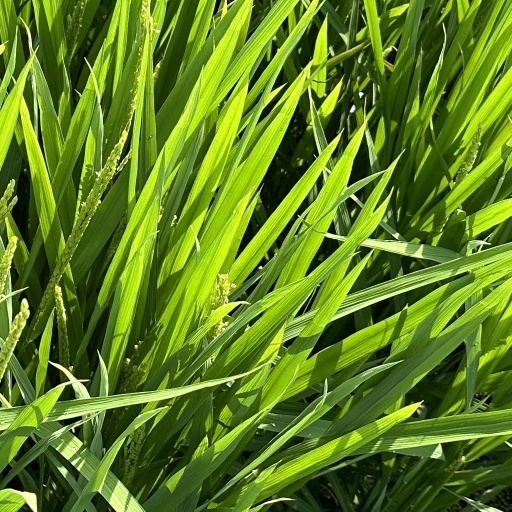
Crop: rice